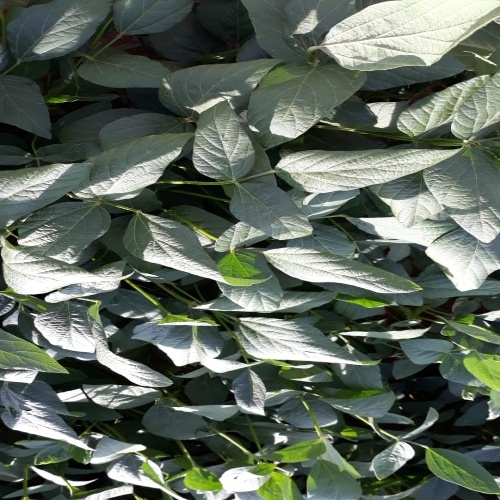
Label: Healthy